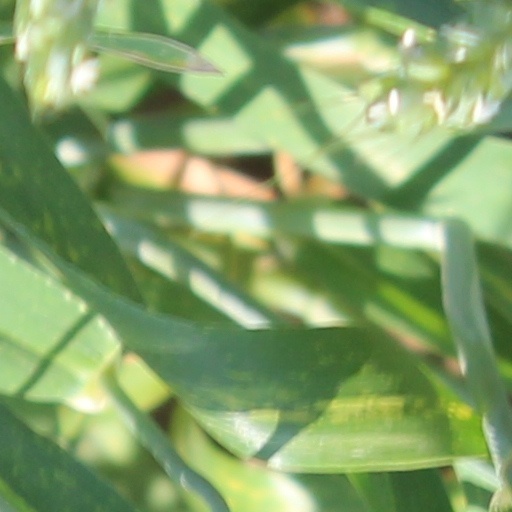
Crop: wheat